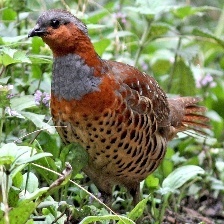
Species: CHINESE BAMBOO PARTRIDGE
Scientific name: BAMBUSICOLA THORACICUS
ImageNet parent category: partridge